Jacques Rivette

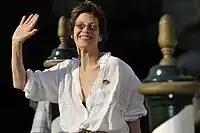
Jane Birkin at the 66th Venice International Film Festival premiere of "36 Views from the Pic Saint-Loup" in 2009. Birkin appeared in three of Rivette's films.

In a break from his experimental, complex style, Rivette next adapted Emily Brontë's "Wuthering Heights". Based on the novel's first part and set in 1930s southern France, "Hurlevent" starred three unknown actors: Fabienne Babe as Catherine, Lucas Belvaux as Roch (Heathcliff) and Oliver Cruveiller as Catherine's brother, William. "Hurlevent", Rivette's first film in years without his usual troupe of actors and technicians and modeled on Balthus' India ink illustrations, was released in 1985.